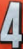
Number: 4